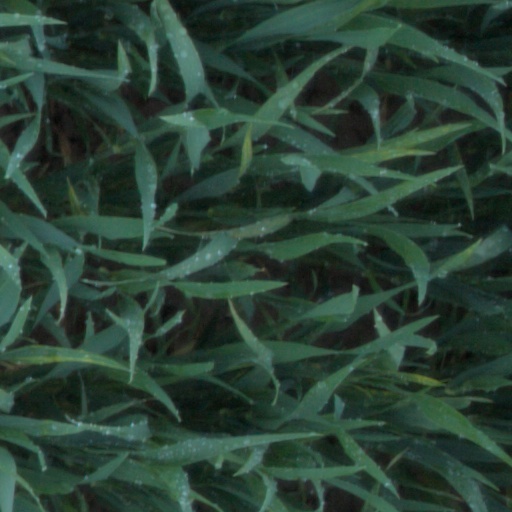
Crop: wheat